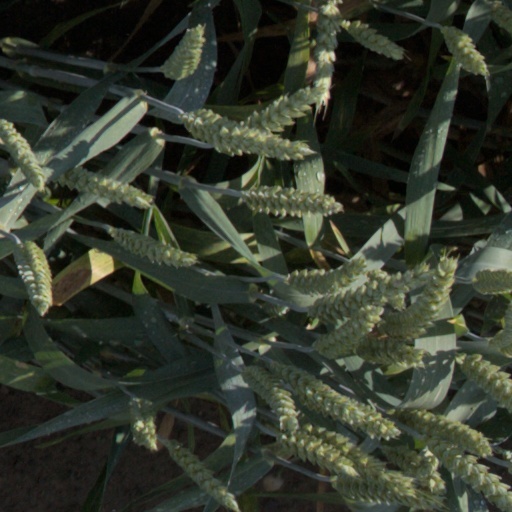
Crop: wheat